Unguja

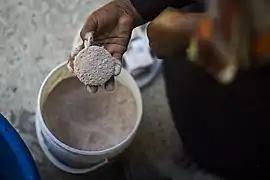
Soap made of seaweed

Unguja is the island of the Zanzibar Archipelago that has the most developed tourism industry. This accounts for a substantial part of Unguja's economy. Agriculture (including the production of spices such as cloves) and fishing are other relevant activities. All along the east coast, most villages also rely on seaweed farming.